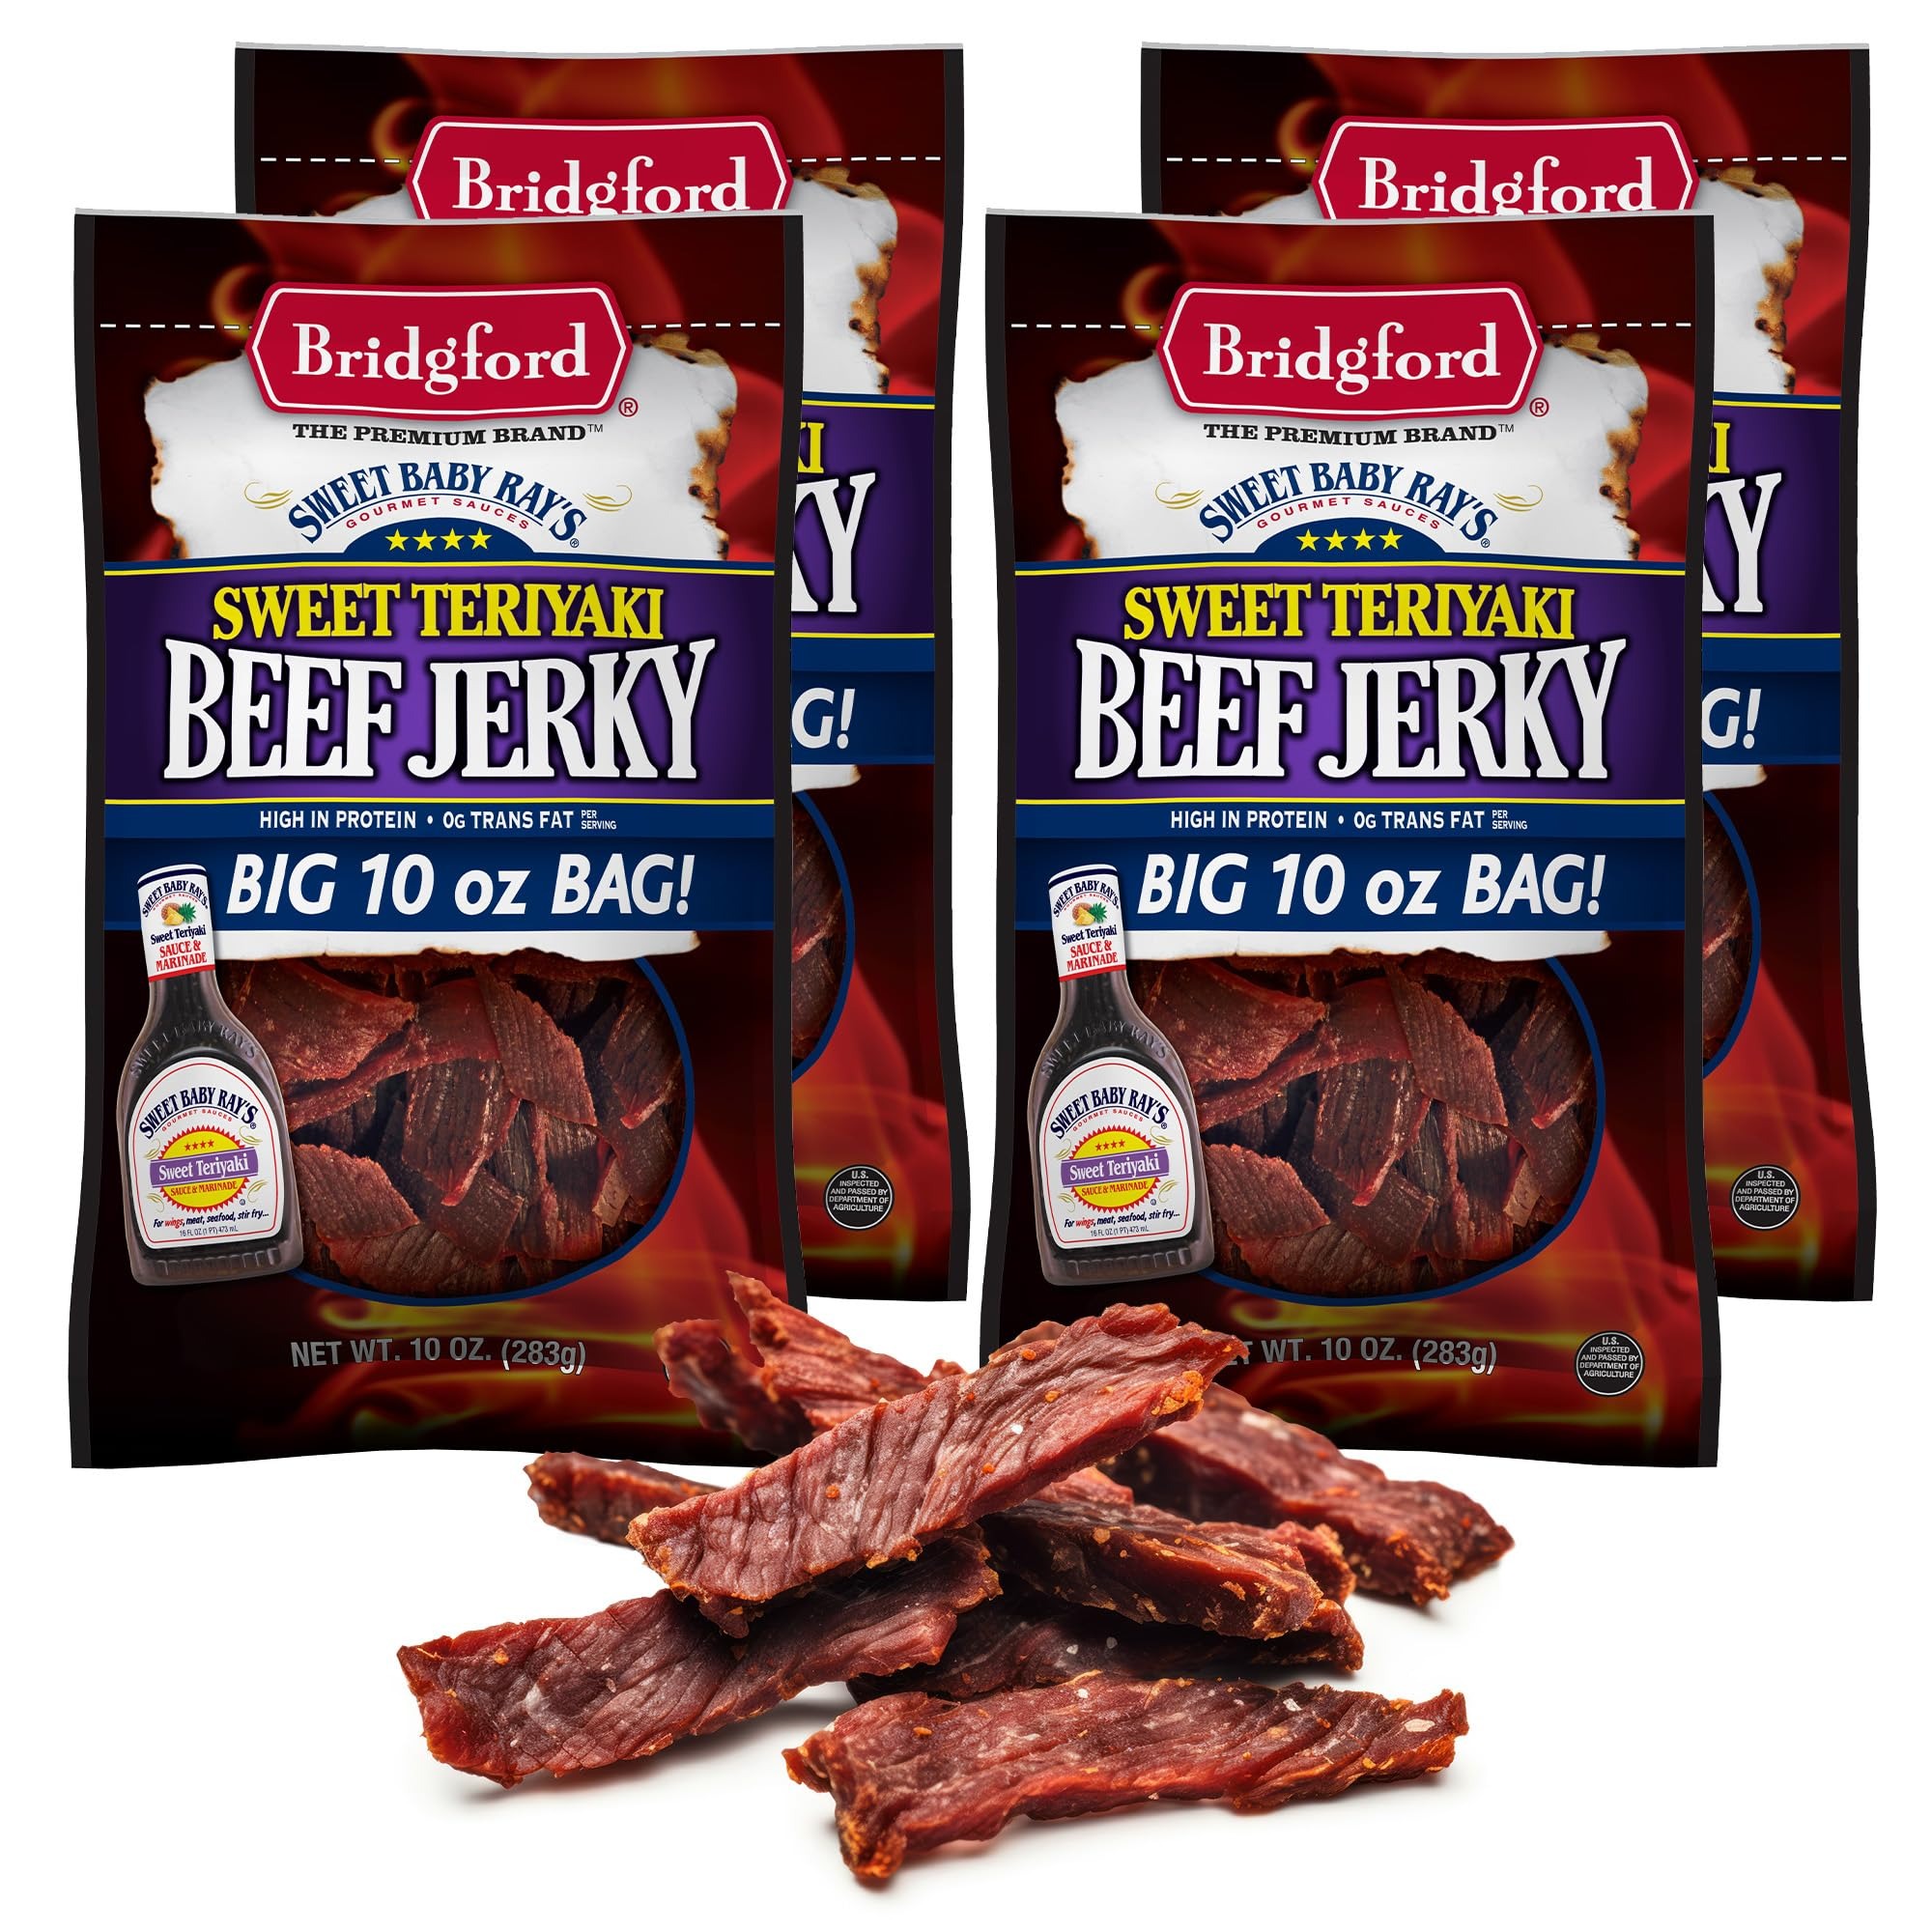
Item Name: Bridgford Sweet Baby Ray’s Beef Jerky Sweet Teriyaki 10 oz Pack of 4 - High Protein Beef Jerky for Low Carb and High Protein Diets - Ready-to-Eat Snacks for On the Go Snacking and Busy Lifestyles
Bullet Point 1: Authentic Flavor: Our teriyaki beef jerky offers the unique taste of Sweet Baby Ray's, a brand known for its delicious sauces and seasonings. Satisfy your cravings with our beef jerky snack packs and barbecue sauces for an unmatched taste experience.
Bullet Point 2: Protein-Rich: Whether you're looking for a quick post-workout snack or a protein boost to keep you energized throughout the day, our teriyaki beef jerky is an excellent choice. Our healthy beef jerky packs are satisfying and nutritious meat snacks for adults.
Bullet Point 3: Premium Ingredients: Our teriyaki beef jerky is made with premium beef and marinated in the signature teriyaki sauce. Enjoy the rich, savory taste of Bridgford’s finest cuts of beef, seasoned with our gourmet sauce, without compromising on quality.
Bullet Point 4: On-the-Go Convenience: Whether you're heading to the gym, or simply need a quick snack at work, our teriyaki jerky is an ideal option for satisfying your cravings anytime, anywhere. This beef snack is ready to eat, making it a convenient snack choice.
Bullet Point 5: Trusted Brand: Sweet Baby Ray's is a known and trusted brand, renowned for our delicious barbecue sauces and now extending our signature flavor to beef jerky, ensuring a taste sensation you can trust which is backed by decades of experience and expertise.
Product Description: Indulge your taste buds with Bridgford Sweet Baby Ray's Sweet Teriyaki Beef Jerky. Made with premium beef and marinated in our signature teriyaki sauce, each bite delivers a burst of irresistible flavor that will keep you coming back for more. Perfect for snacking on the go, our healthy beef jerky is a must-have meat snack for any food lover. Packed with protein, it's the ultimate snack for fueling your adventures, whether you're hitting the trails or powering through a busy day at work. Treat yourself to the bold flavors of Sweet Baby Ray's Sweet Teriyaki Beef Jerky today!
Value: 4.0
Unit: Count

Price: 71.99